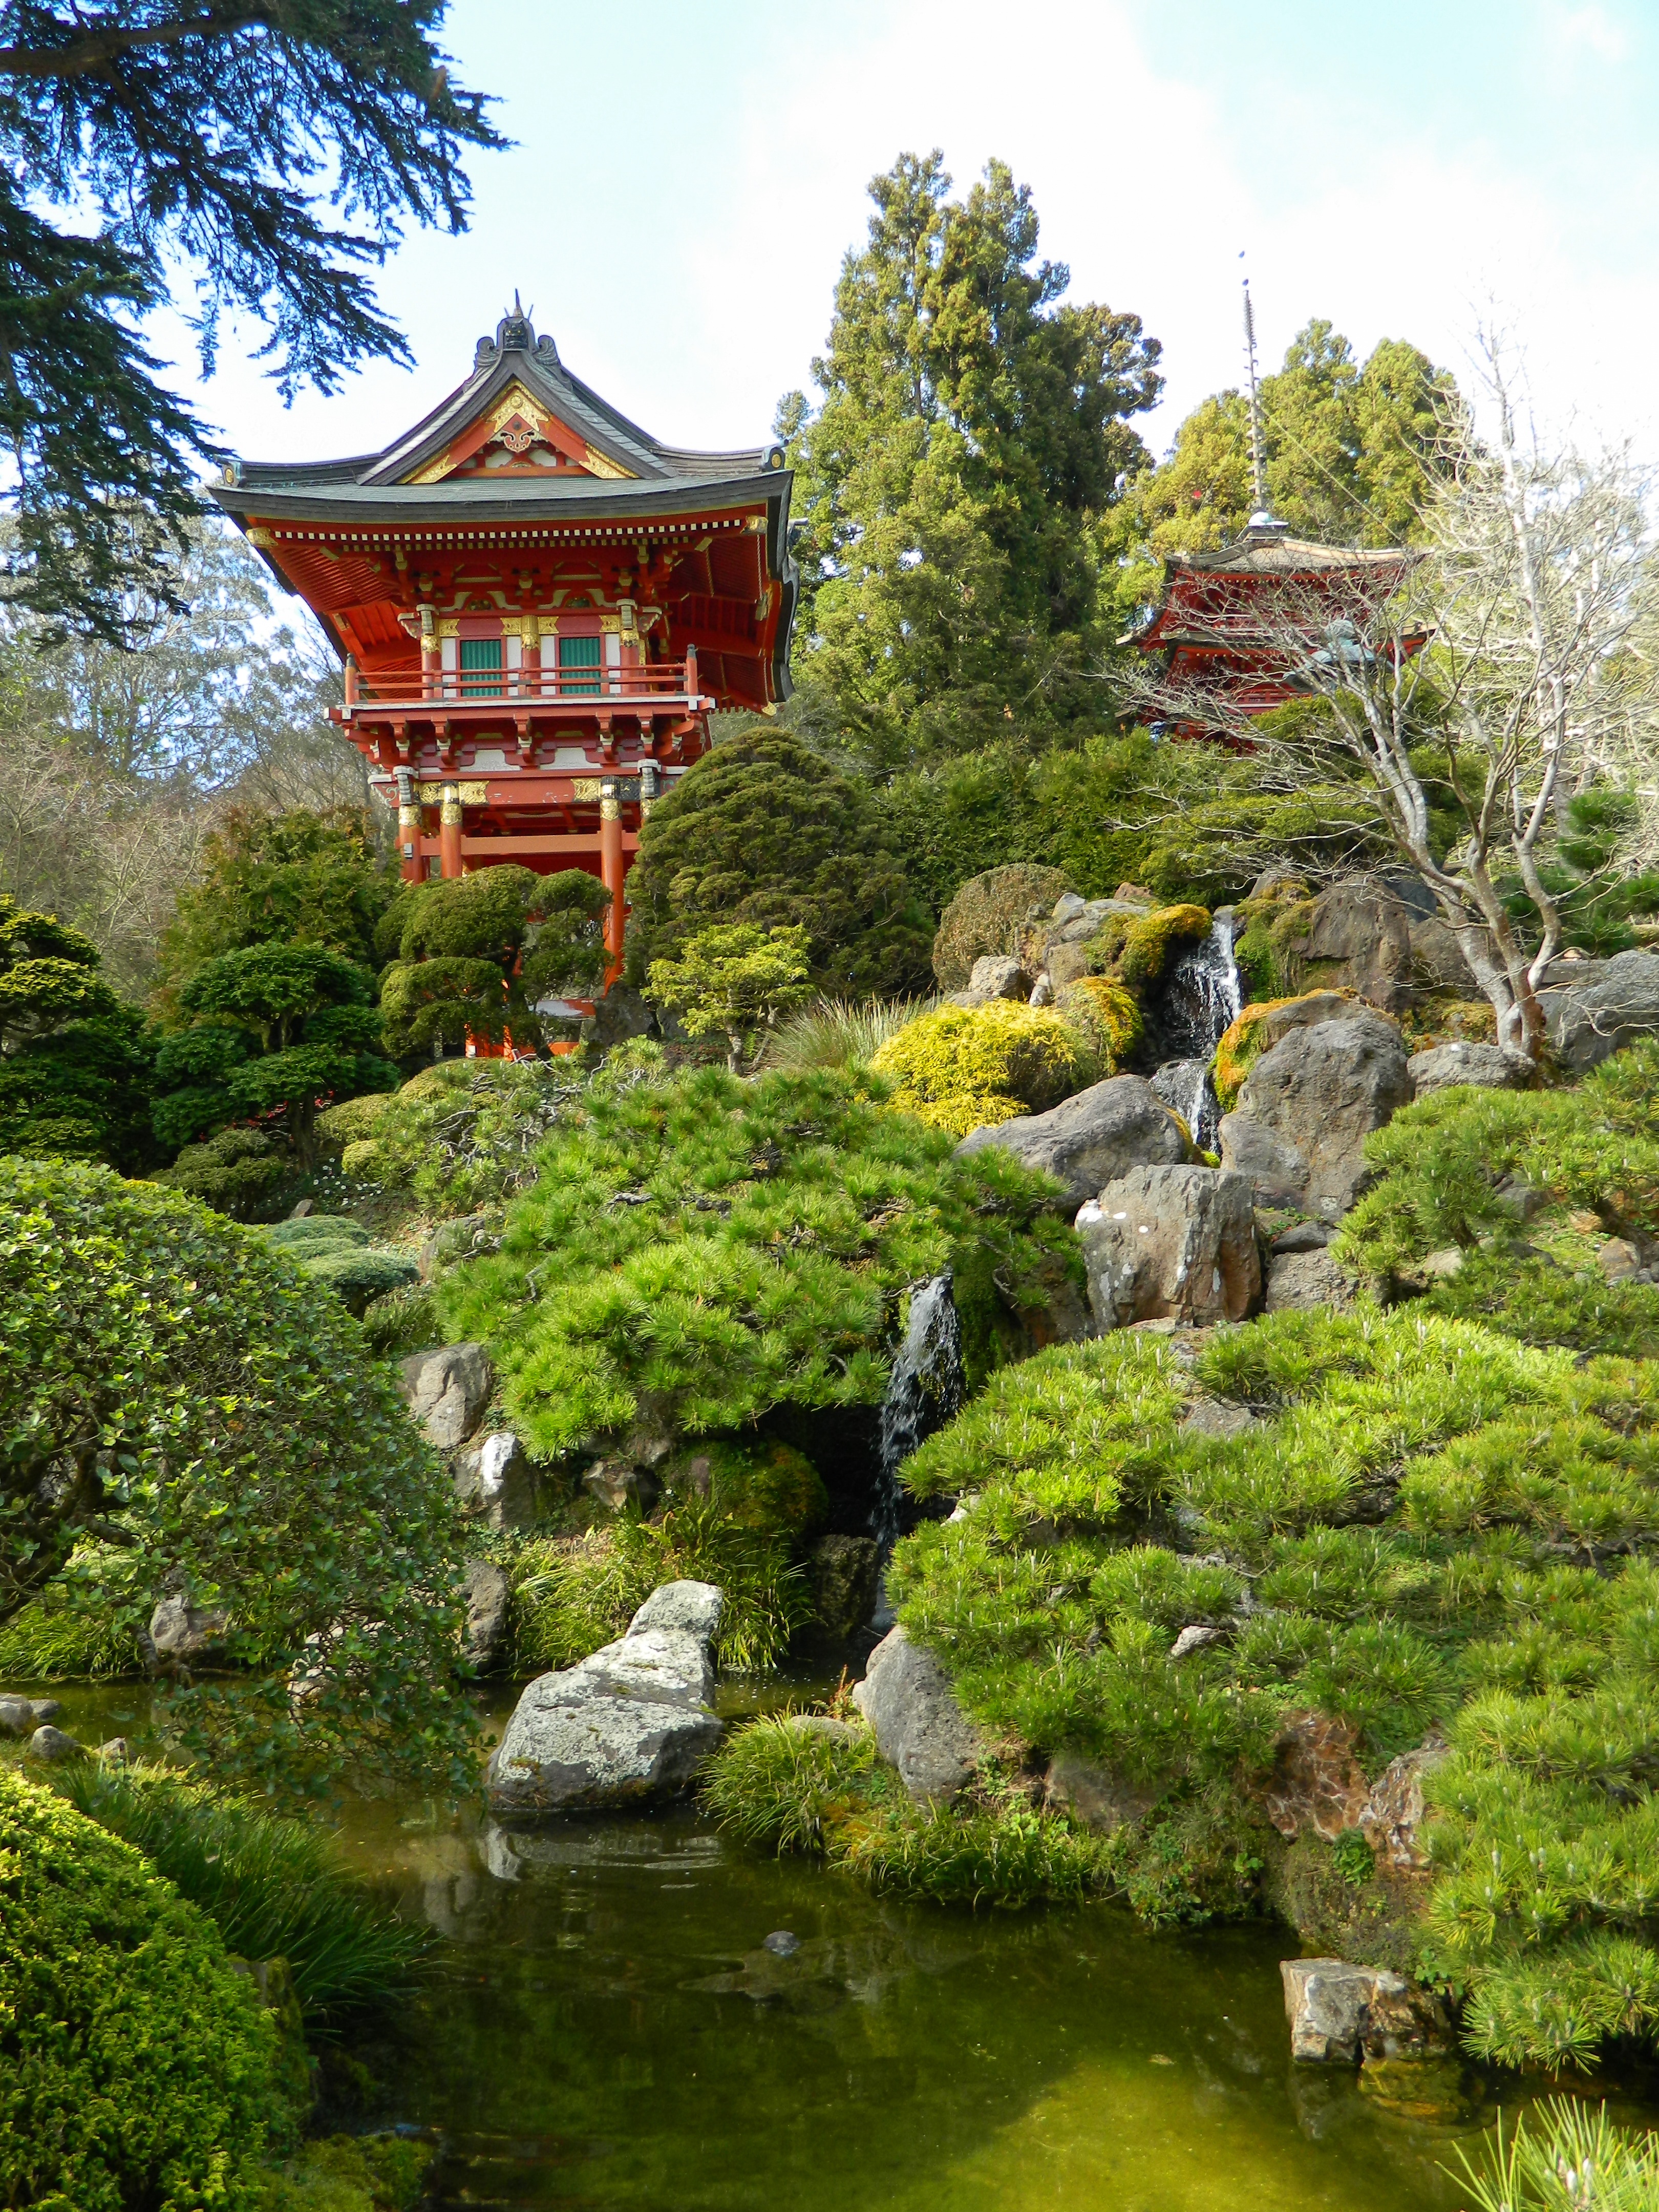
landscape, tree, architecture, flower, pond, asia, landmark, botany, garden, japan, zen, temple, japanese, shrine, culture, botanical garden, oriental